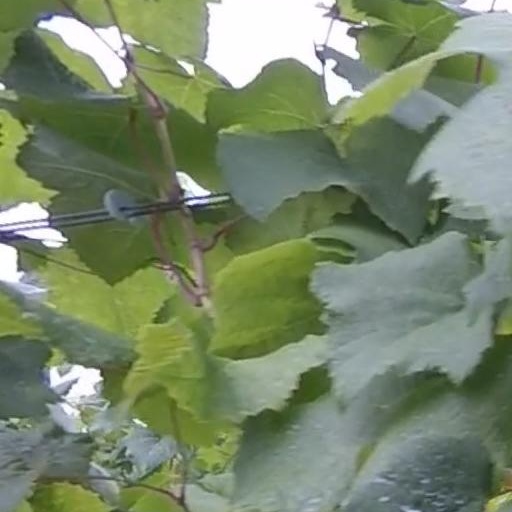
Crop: grape